Hero

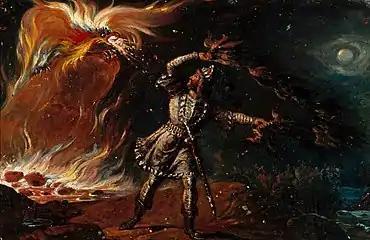
"Lemminkäinen and the Fiery Eagle", Robert Wilhelm Ekman, 1867

Achilles was a Greek hero who was considered the most formidable military fighter in the entire Trojan War and the central character of the "Iliad". He was the child of Thetis and Peleus, making him a demi-god. He wielded superhuman strength on the battlefield and was blessed with a close relationship to the deities. Achilles famously refused to fight after his dishonoring at the hands of Agamemnon, and only returned to the war due to unadulterated rage after Hector killed his beloved companion Patroclus. Achilles was known for uncontrollable rage that defined many of his bloodthirsty actions, such as defiling Hector's corpse by dragging it around the city of Troy seven times. Achilles plays a tragic role in the "Iliad" brought about because his "menis" (wrath) repeatedly overpowers his "philos" (love).